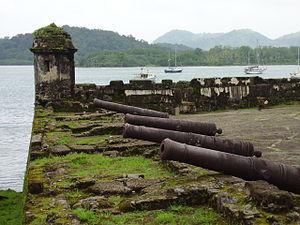
Portobelo est un port du district de Portobelo dans la province de Colón au Panama.
La Convention du patrimoine national, menée par l'Organisation des Nations unies pour l’éducation, la science et la culture désigne, en 1972, tous les sites du patrimoine mondial. D'après l'article 11.4 de la convention, l'UNESCO, ainsi que le Comité du patrimoine mondial, peuvent citer chaque lieu dans lequel des opérations majeures doivent être effectuées sur une Liste du patrimoine mondial en péril. Cette liste a été conçue pour informer la communauté internationale des conditions menaçant les caractéristiques mêmes qui ont permis l'inscription d'un bien et pour encourager des mesures correctives.